Ethephon

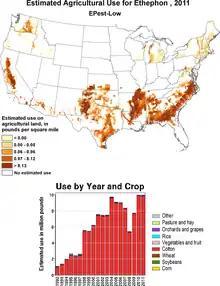
Ethephon use in the US in 2011; it is almost solely used on cotton crops.

Ethephon is often used on wheat, coffee, tobacco, cotton, and rice in order to help the plant's fruit reach ripeness more quickly.